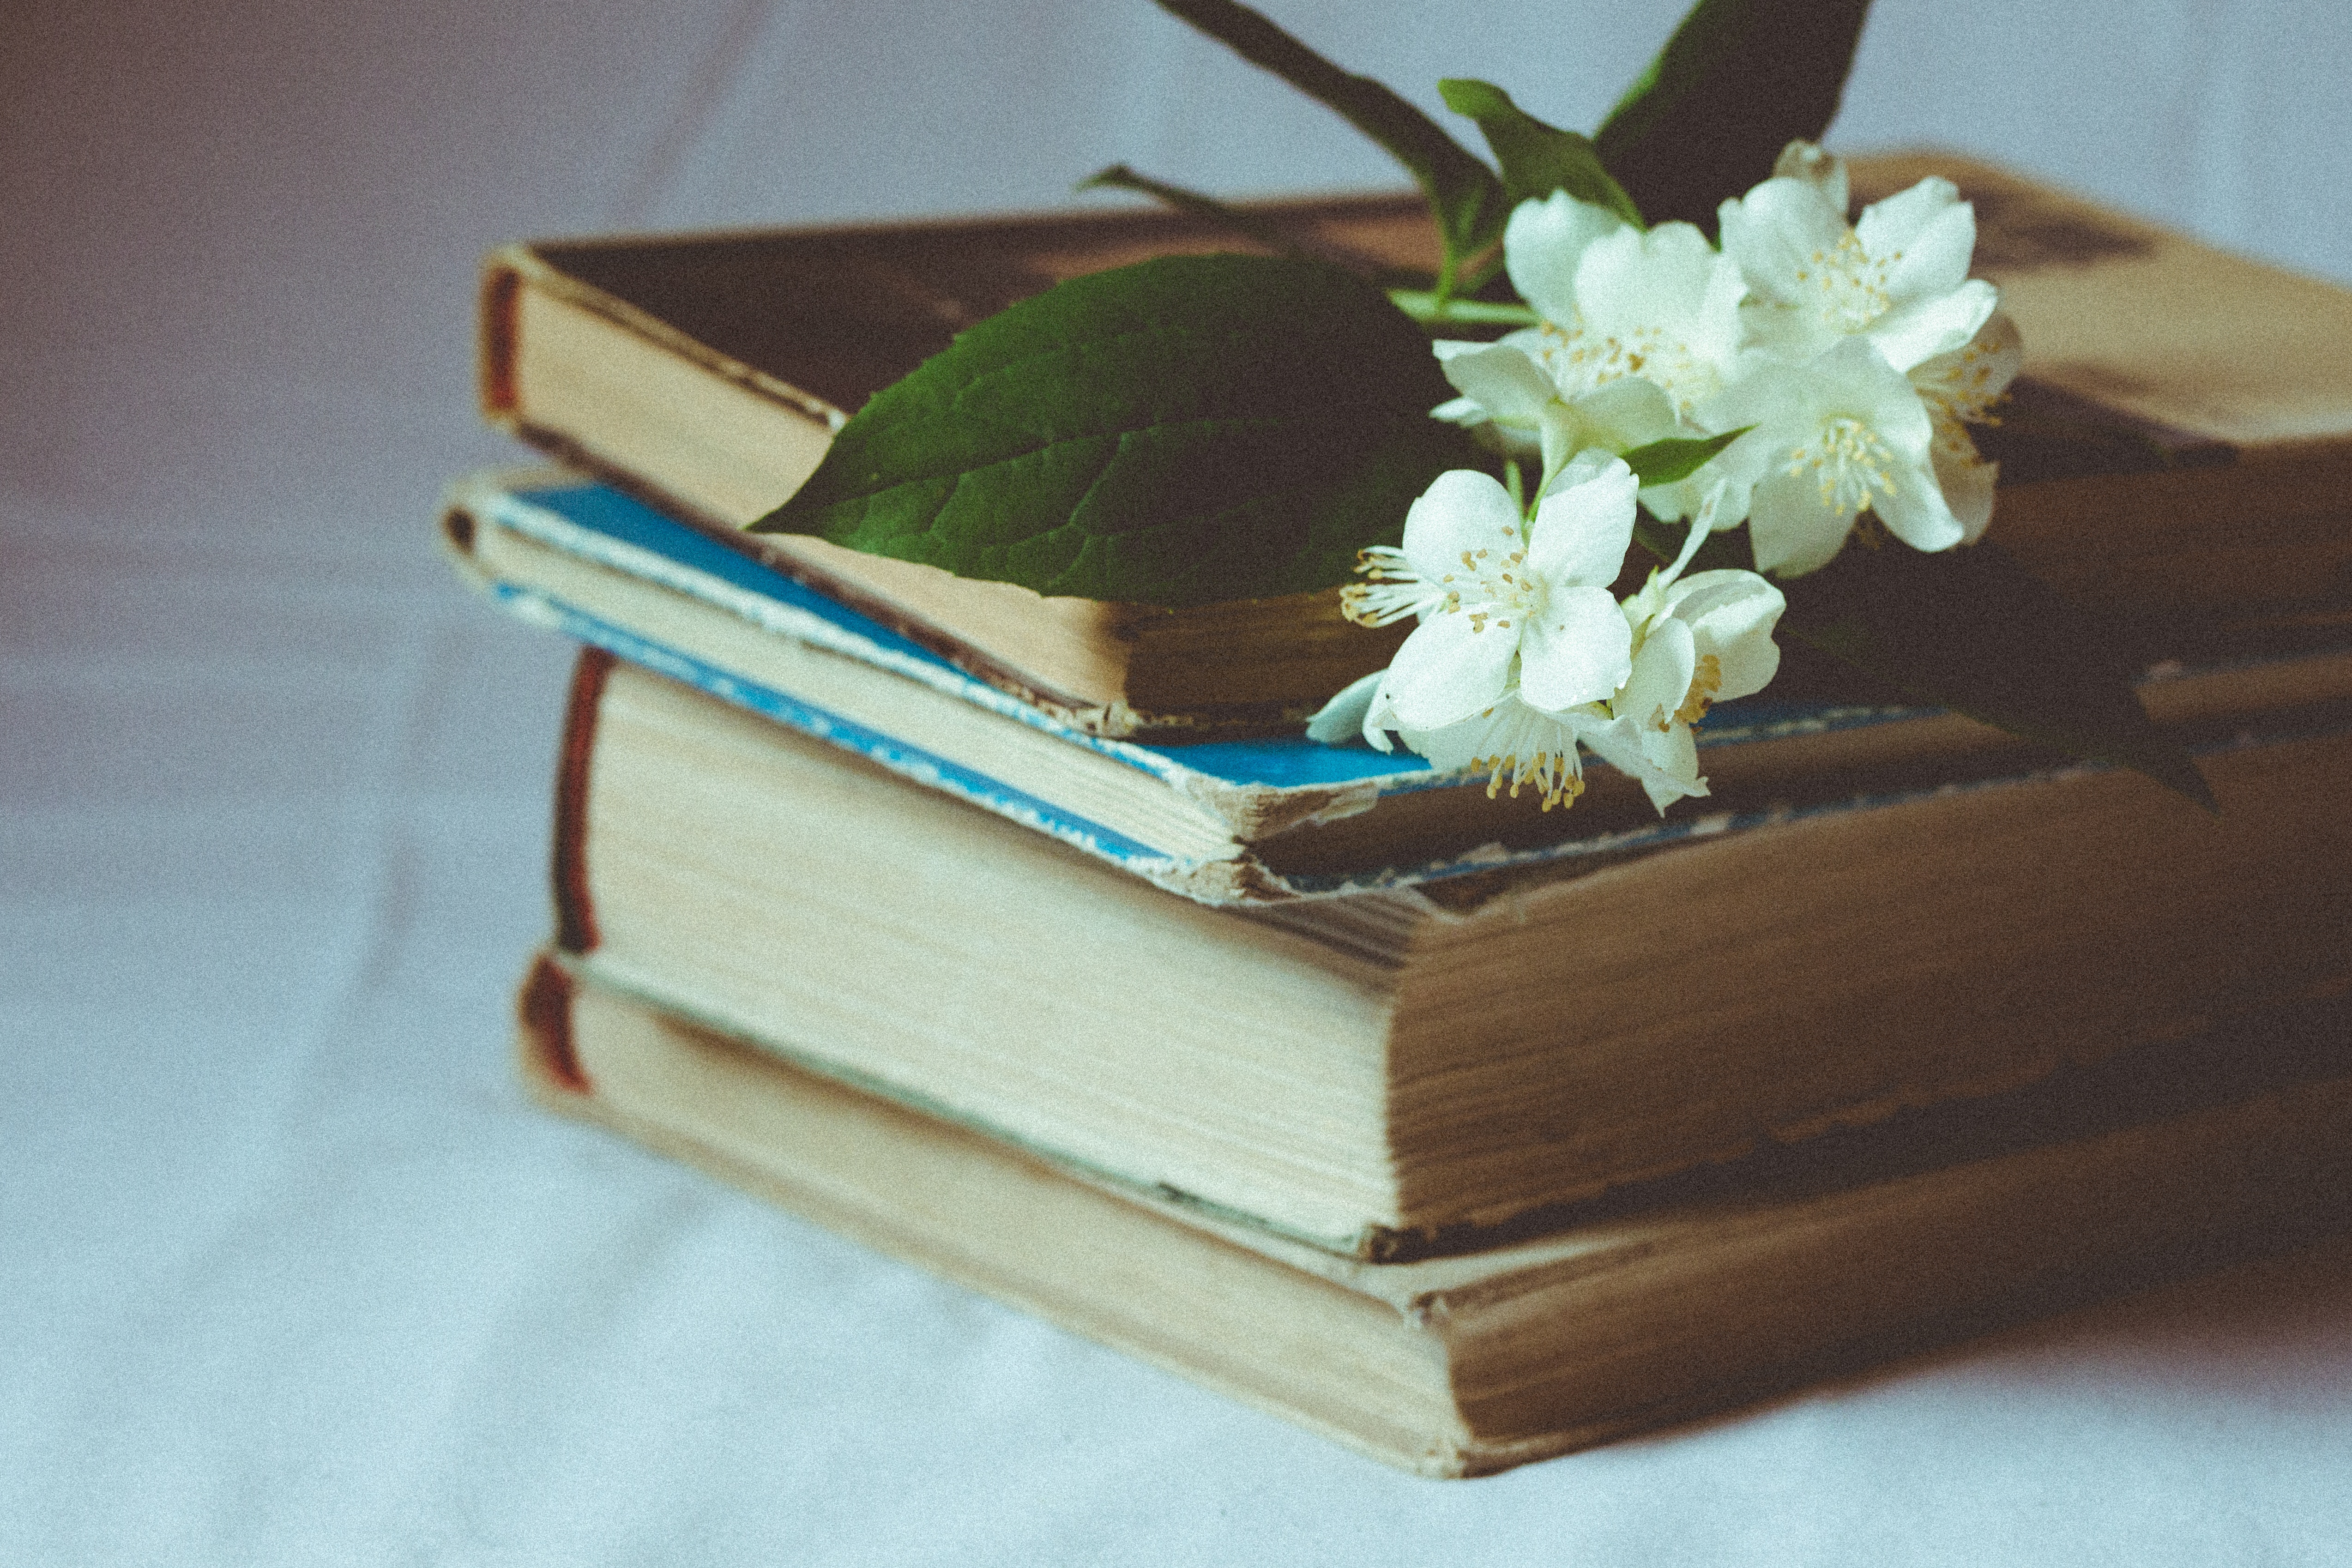
box